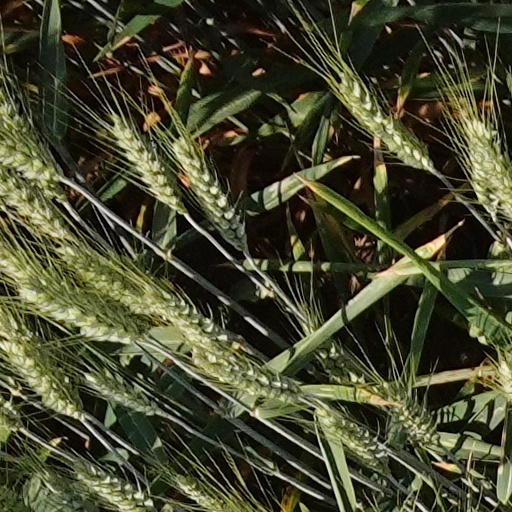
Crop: wheat